Lincoln Bank Building

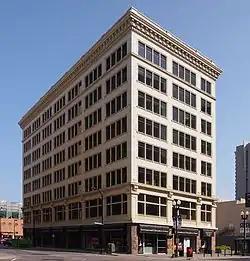
The Lincoln Bank Building from the south

The Lincoln Bank Building is a building on Hennepin Avenue in downtown Minneapolis, Minnesota, United States. The building was listed on the National Register of Historic Places in October 2012.